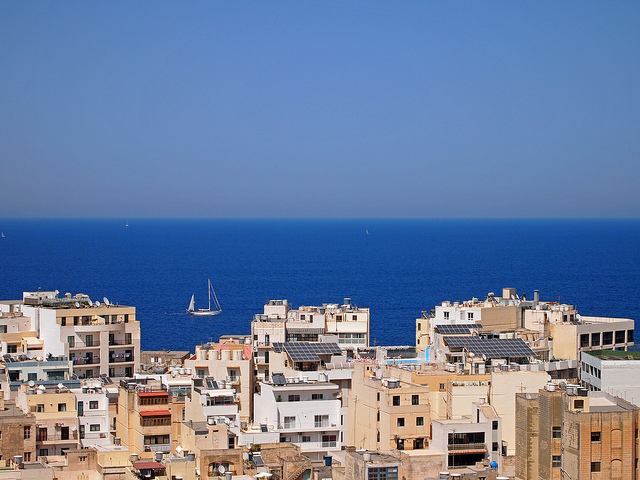
Beige city skyline with vast ocean background and a boat

Many buildings on the sea shore.A boat sailing in the sea.